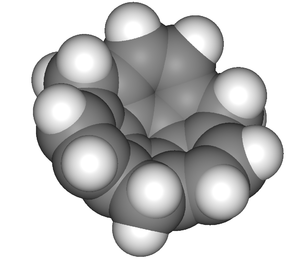
Le sumanène est un composé chimique de formule C₂₁H₁₂ de la famille des hydrocarbures aromatiques polycycliques. Avec une structure organisée autour d'un noyau benzénique central et d'une couronne alternant trois unités cyclopentadiène et trois unités benzène, il peut être vu comme un quart de buckminsterfullerène, c'est-à-dire de fullerène C₆₀. La formule développée rappelle une fleur de tournesol, d'où le nom de sumanène dérivé de suman qui signifie tournesol en hindi et en sanskrit.